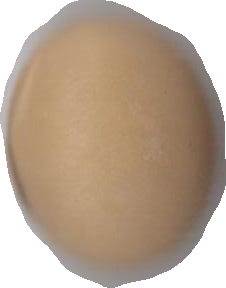
Variety: Anjasmoro